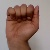
The image shows a hand gesture representing the letter 'A' in Indian Sign Language.